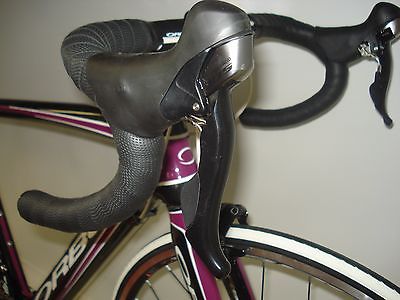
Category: bicycle